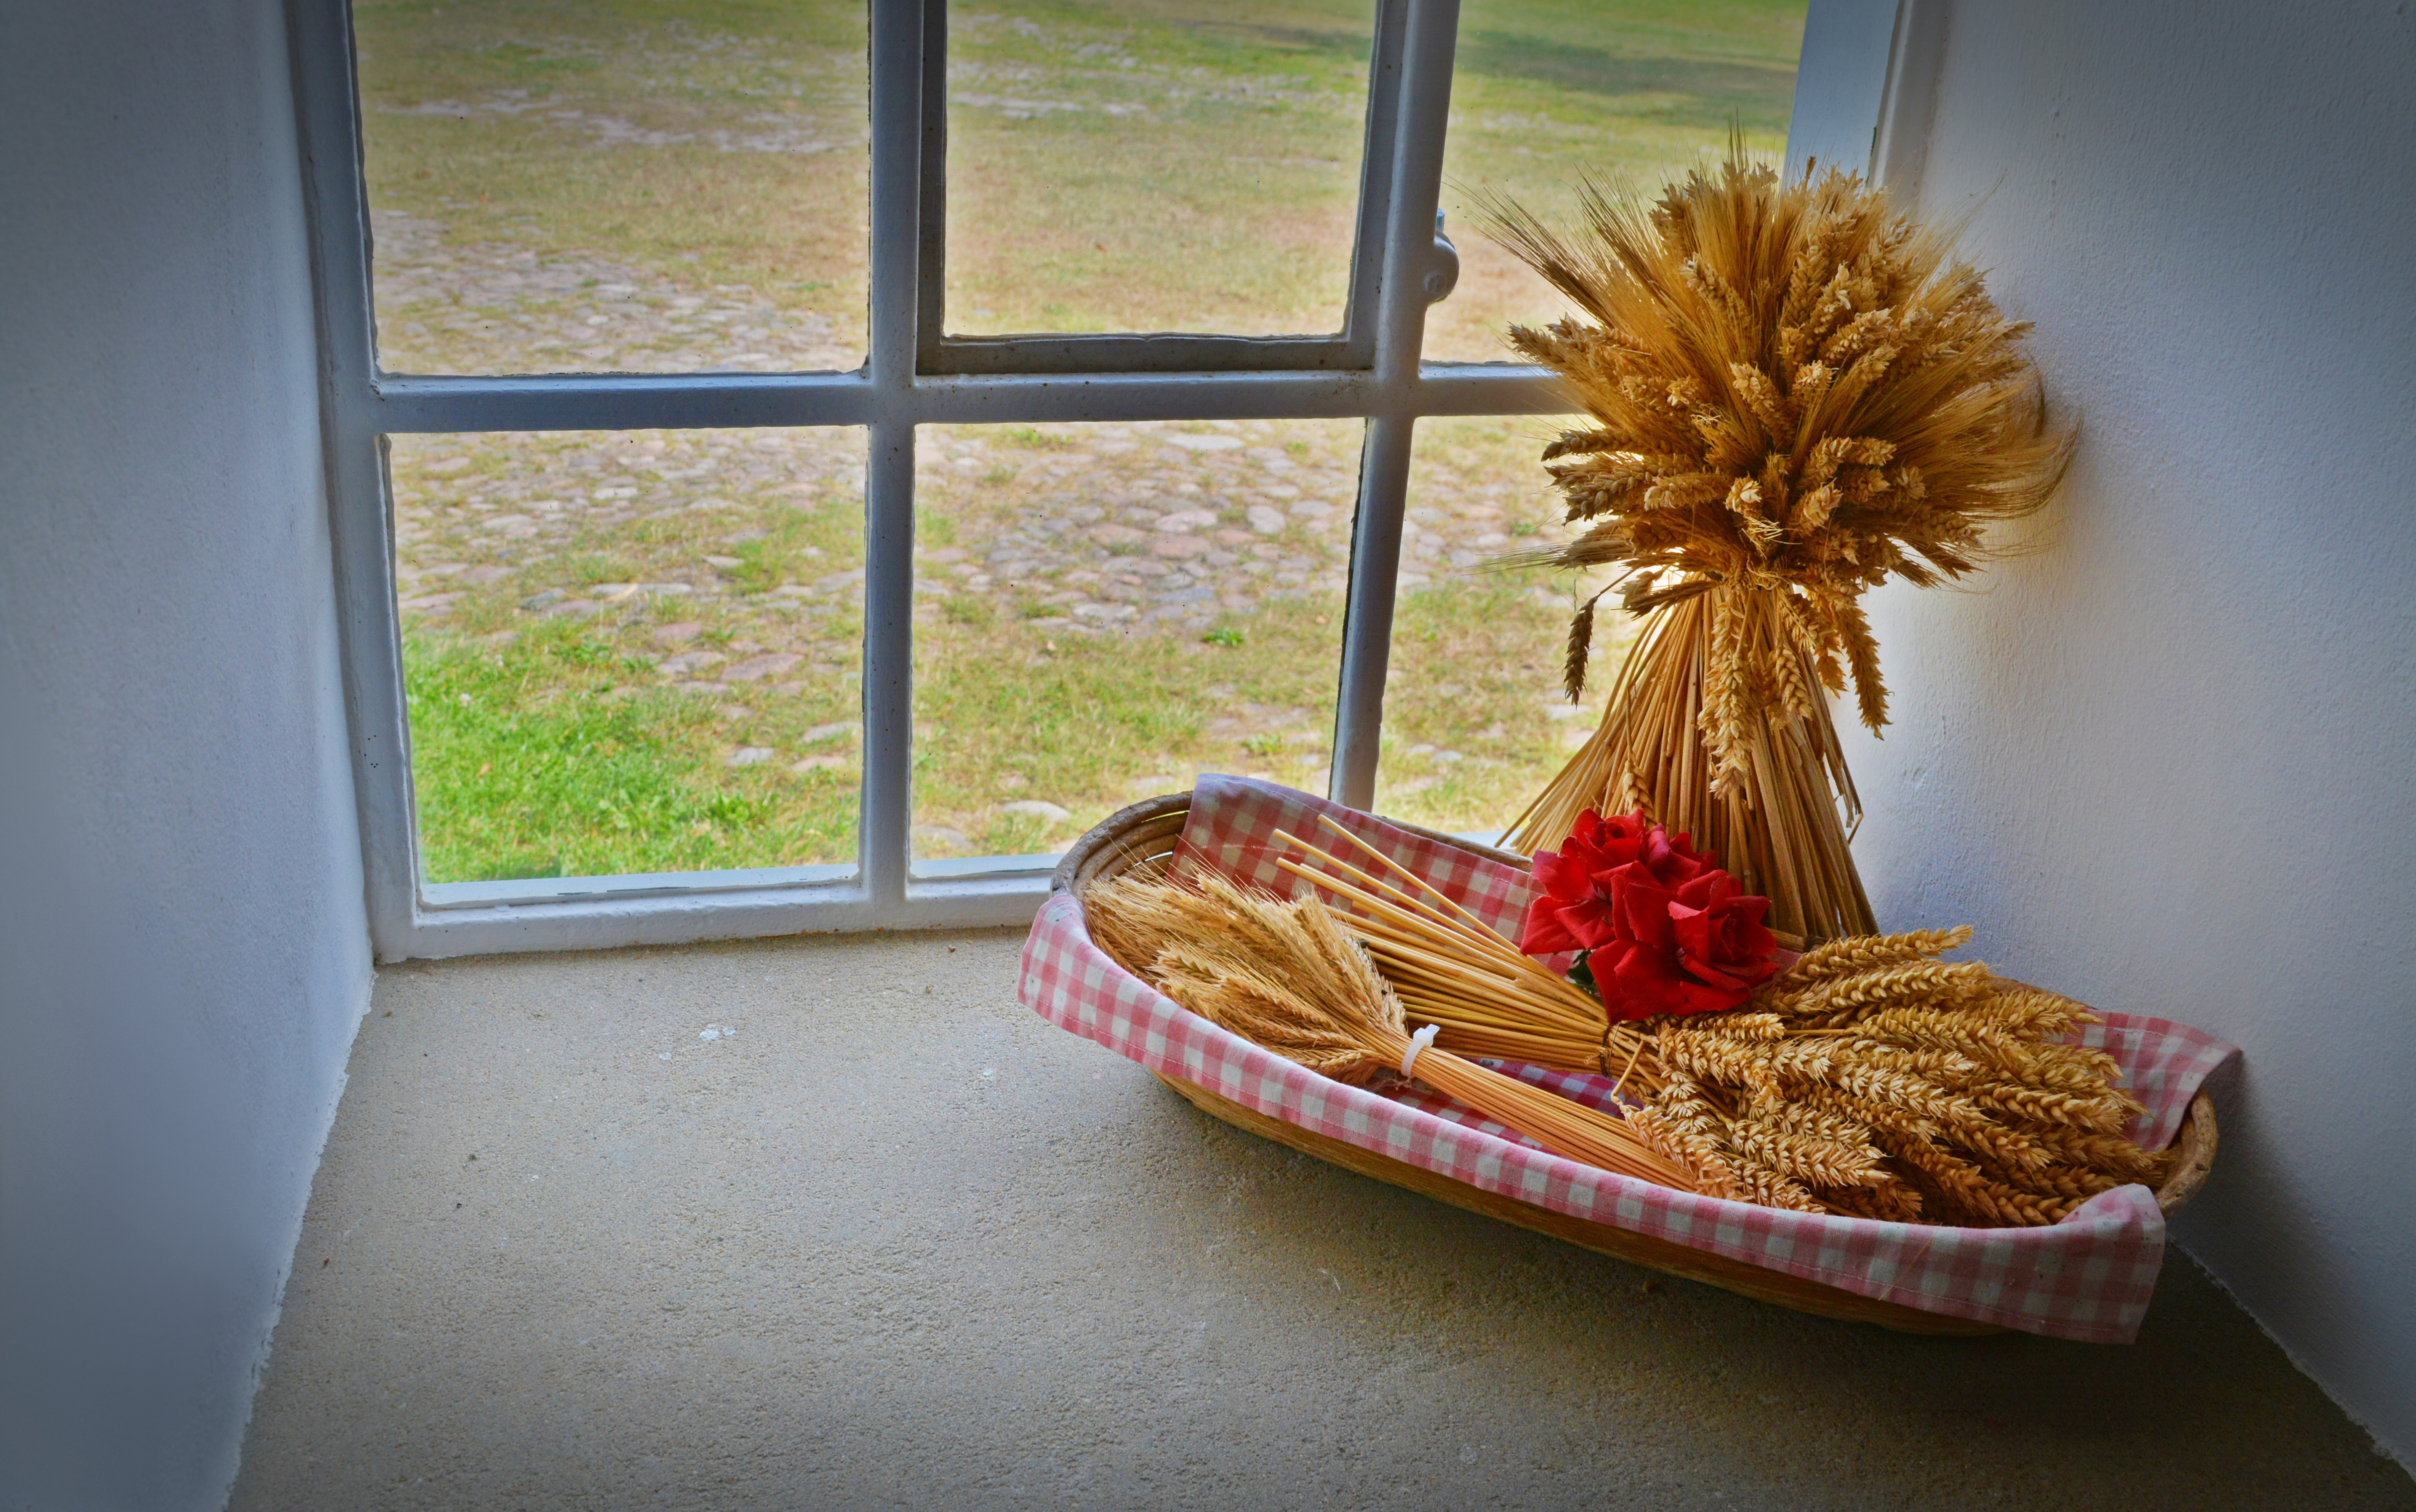
wood, flower, window, decoration, romantic, yellow, deco, art, cereals, wrought iron